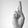
ASL letter: R